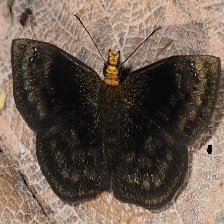
Species: SOOTYWING